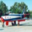
Label: airplane